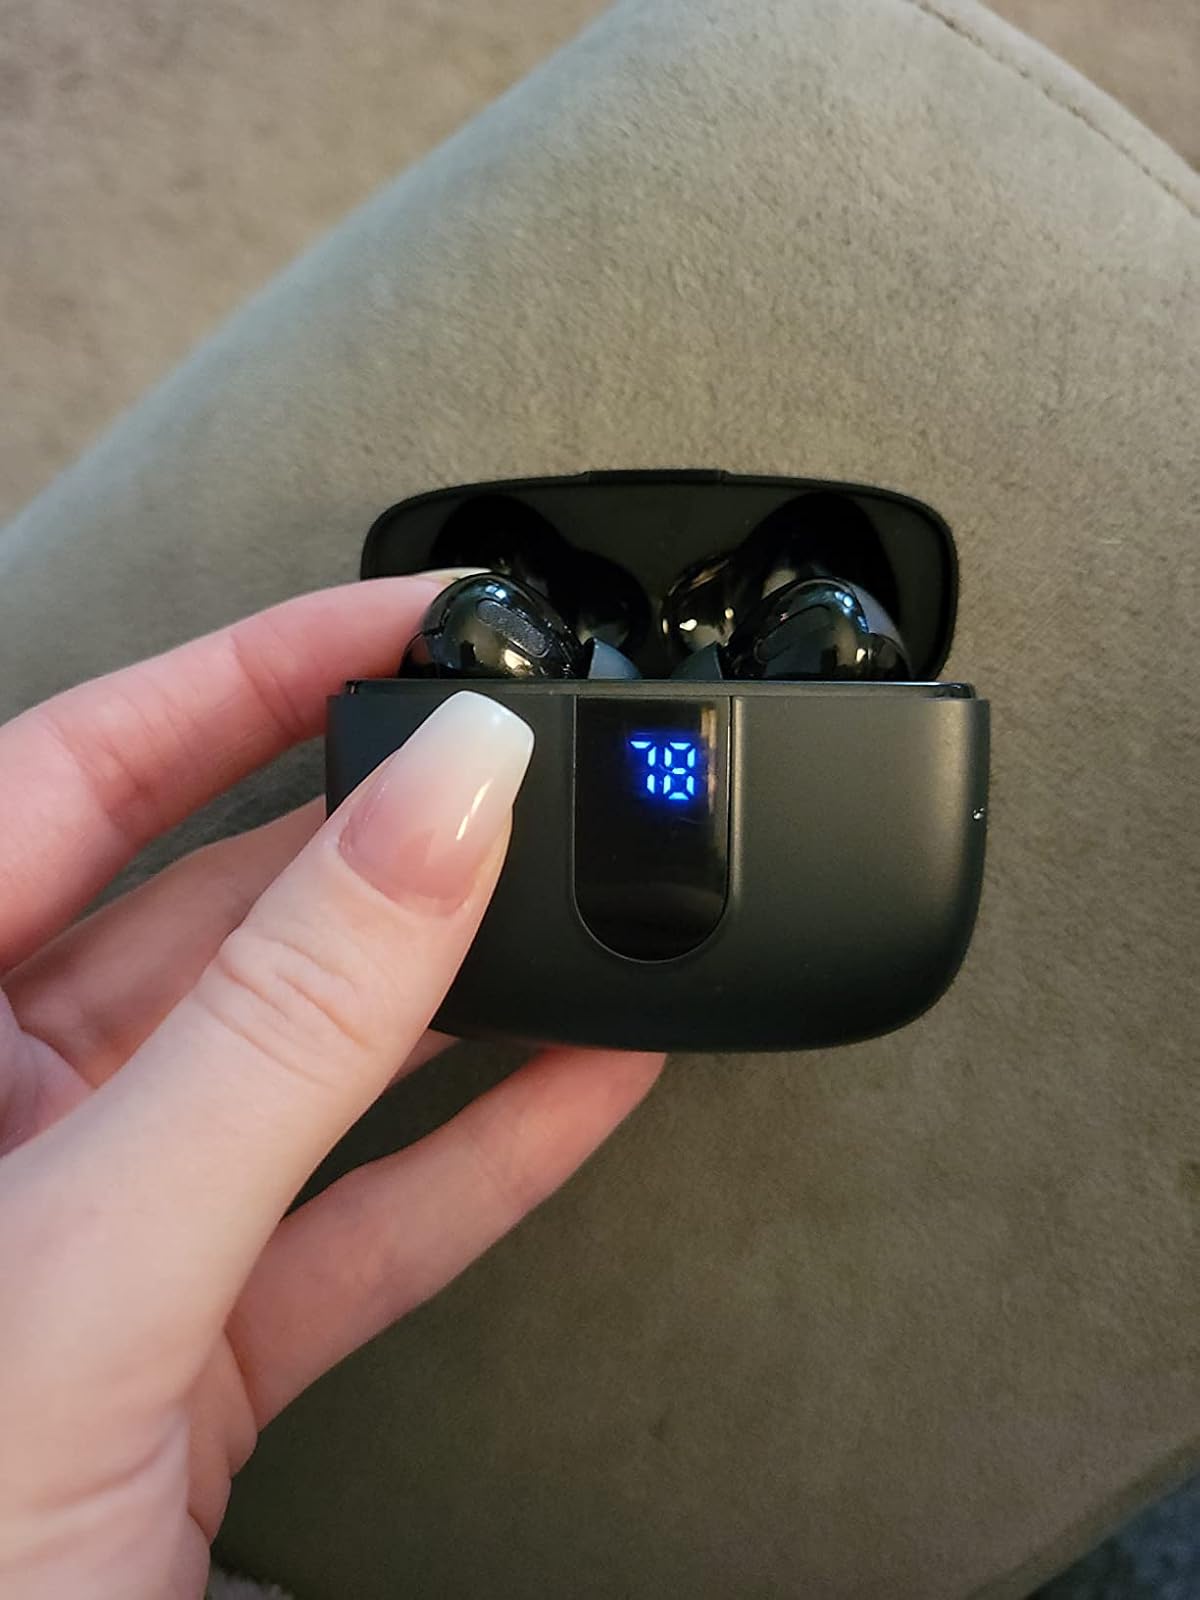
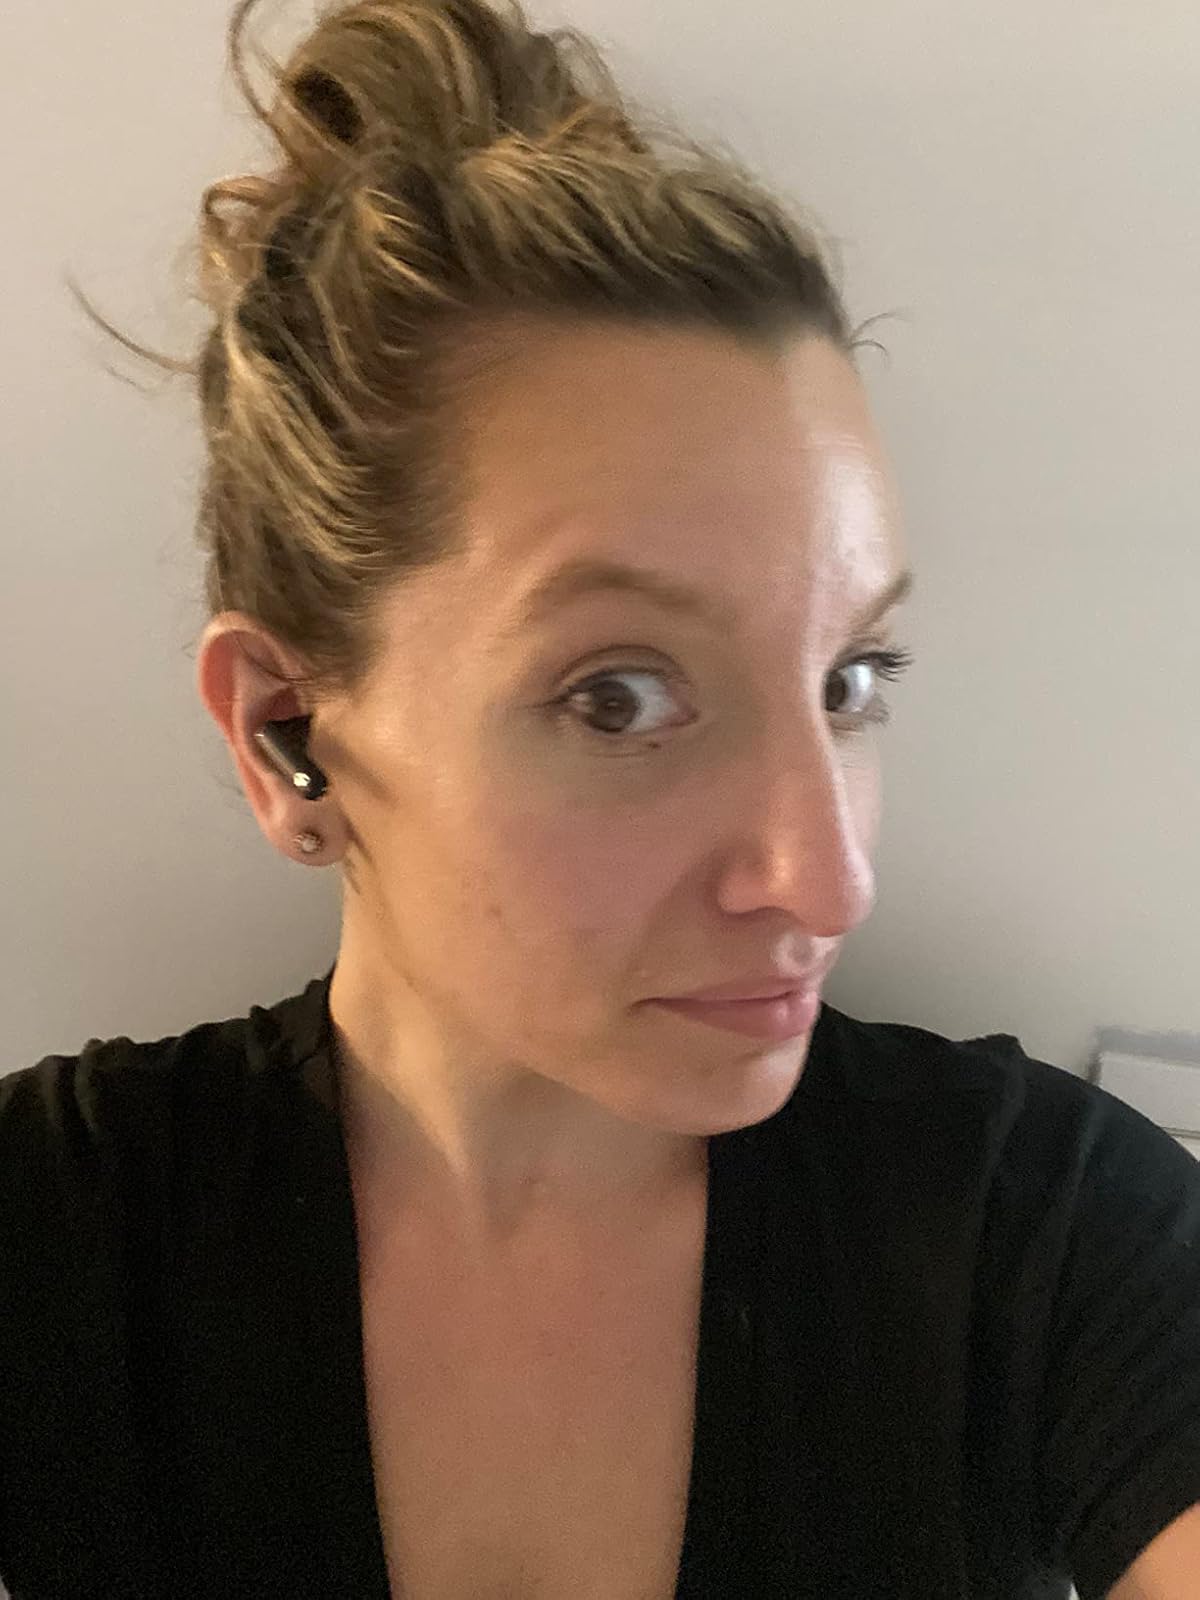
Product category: earbuds
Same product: no